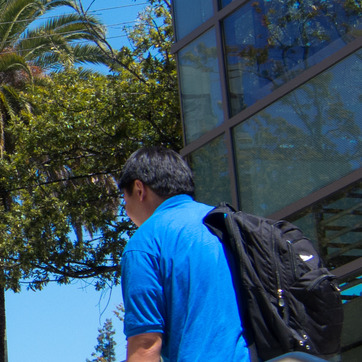
Material: hair